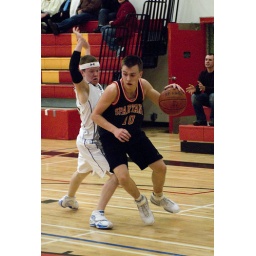
The boys played mediocre, received a silver medal after losing to North Battle. The boys played mediocre, received a silver medal after losing to North Battleford in the Final